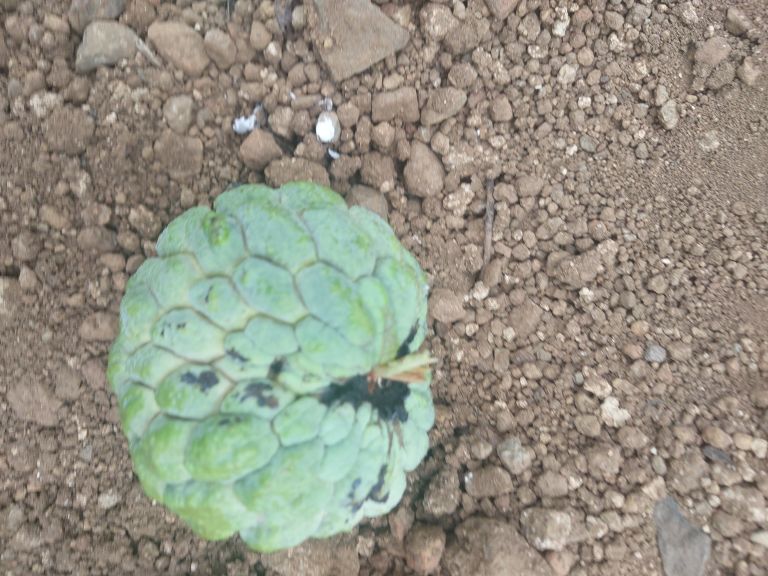
Disease label: Blank Canker